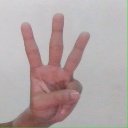
अक्षर: व